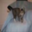
Label: cat